Ivan Ivanovich Möller-Sakomelsky

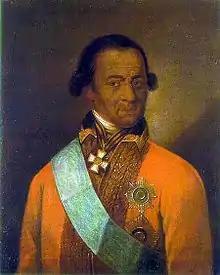
Portrait of German-Russian General Ivan Ivanovich Möller-Sakomelsky, as identified by Natalya Teletova; others identify it as a portrait of Abram Petrovich Gannibal

Baron (from 1789) Johann Möller-Sakomelsky (Russian: Иван Иванович Меллер-Закомельский, "Ivan Ivanovich Möller-Zakomelsky"; 1725 – 10 October 1790) was a General of the Russian Empire. An artillery expert, he gained fame during the Turkish Wars of the late 18th century.